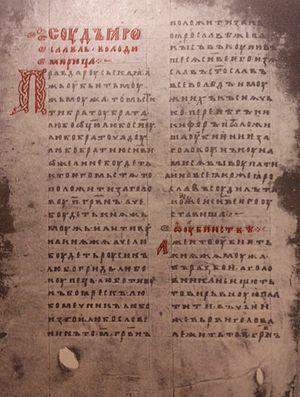
La Rousskaïa Pravda, ou Loi Russe, est un recueil de lois de la Rus' de Kiev datant de diverses périodes en commençant par 1016 et lié à Iaroslav le Sage. C'est un ensemble de trois documents en vieux russe que l'on connaît par des copies datées du XIIIᵉ au XVIIᵉ siècles.